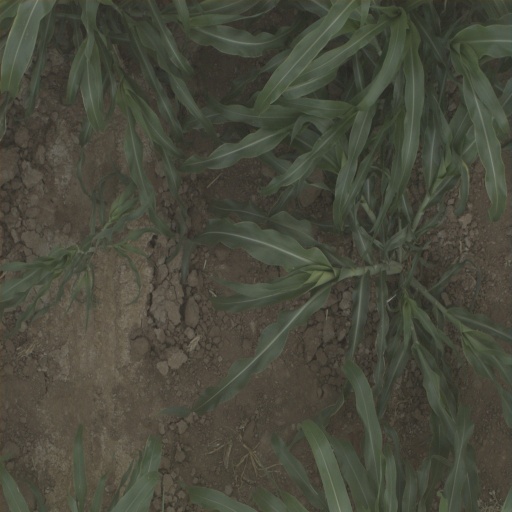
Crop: sorghum